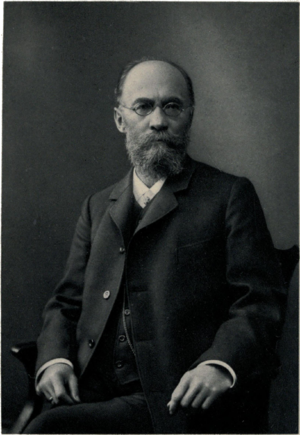
Karl Brugmann
Karl Friedrich Christian Brugmann var en tysk sprogforsker.